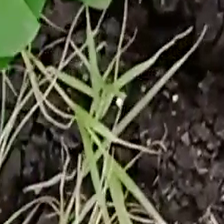
Weed species: Harali_(Cynodon_dactylon)